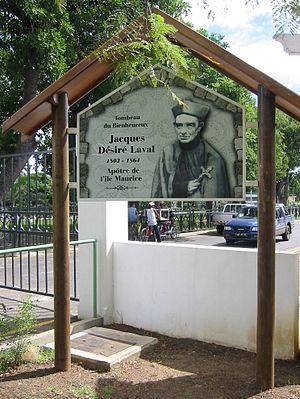
Photographie personnelle de Benoît Smerecki (sblaval). Elle peut être utilisée librement.
Jacques Désiré Laval, né le 18 septembre 1803 à Croth, mort le 9 septembre 1864 à Sainte-Croix, est un prêtre et missionnaire spiritain français, considéré comme bienheureux par l’Église catholique. Il est fêté le 9 septembre.
Sainte-Croix est une ville du district de Port-Louis à l'île Maurice.